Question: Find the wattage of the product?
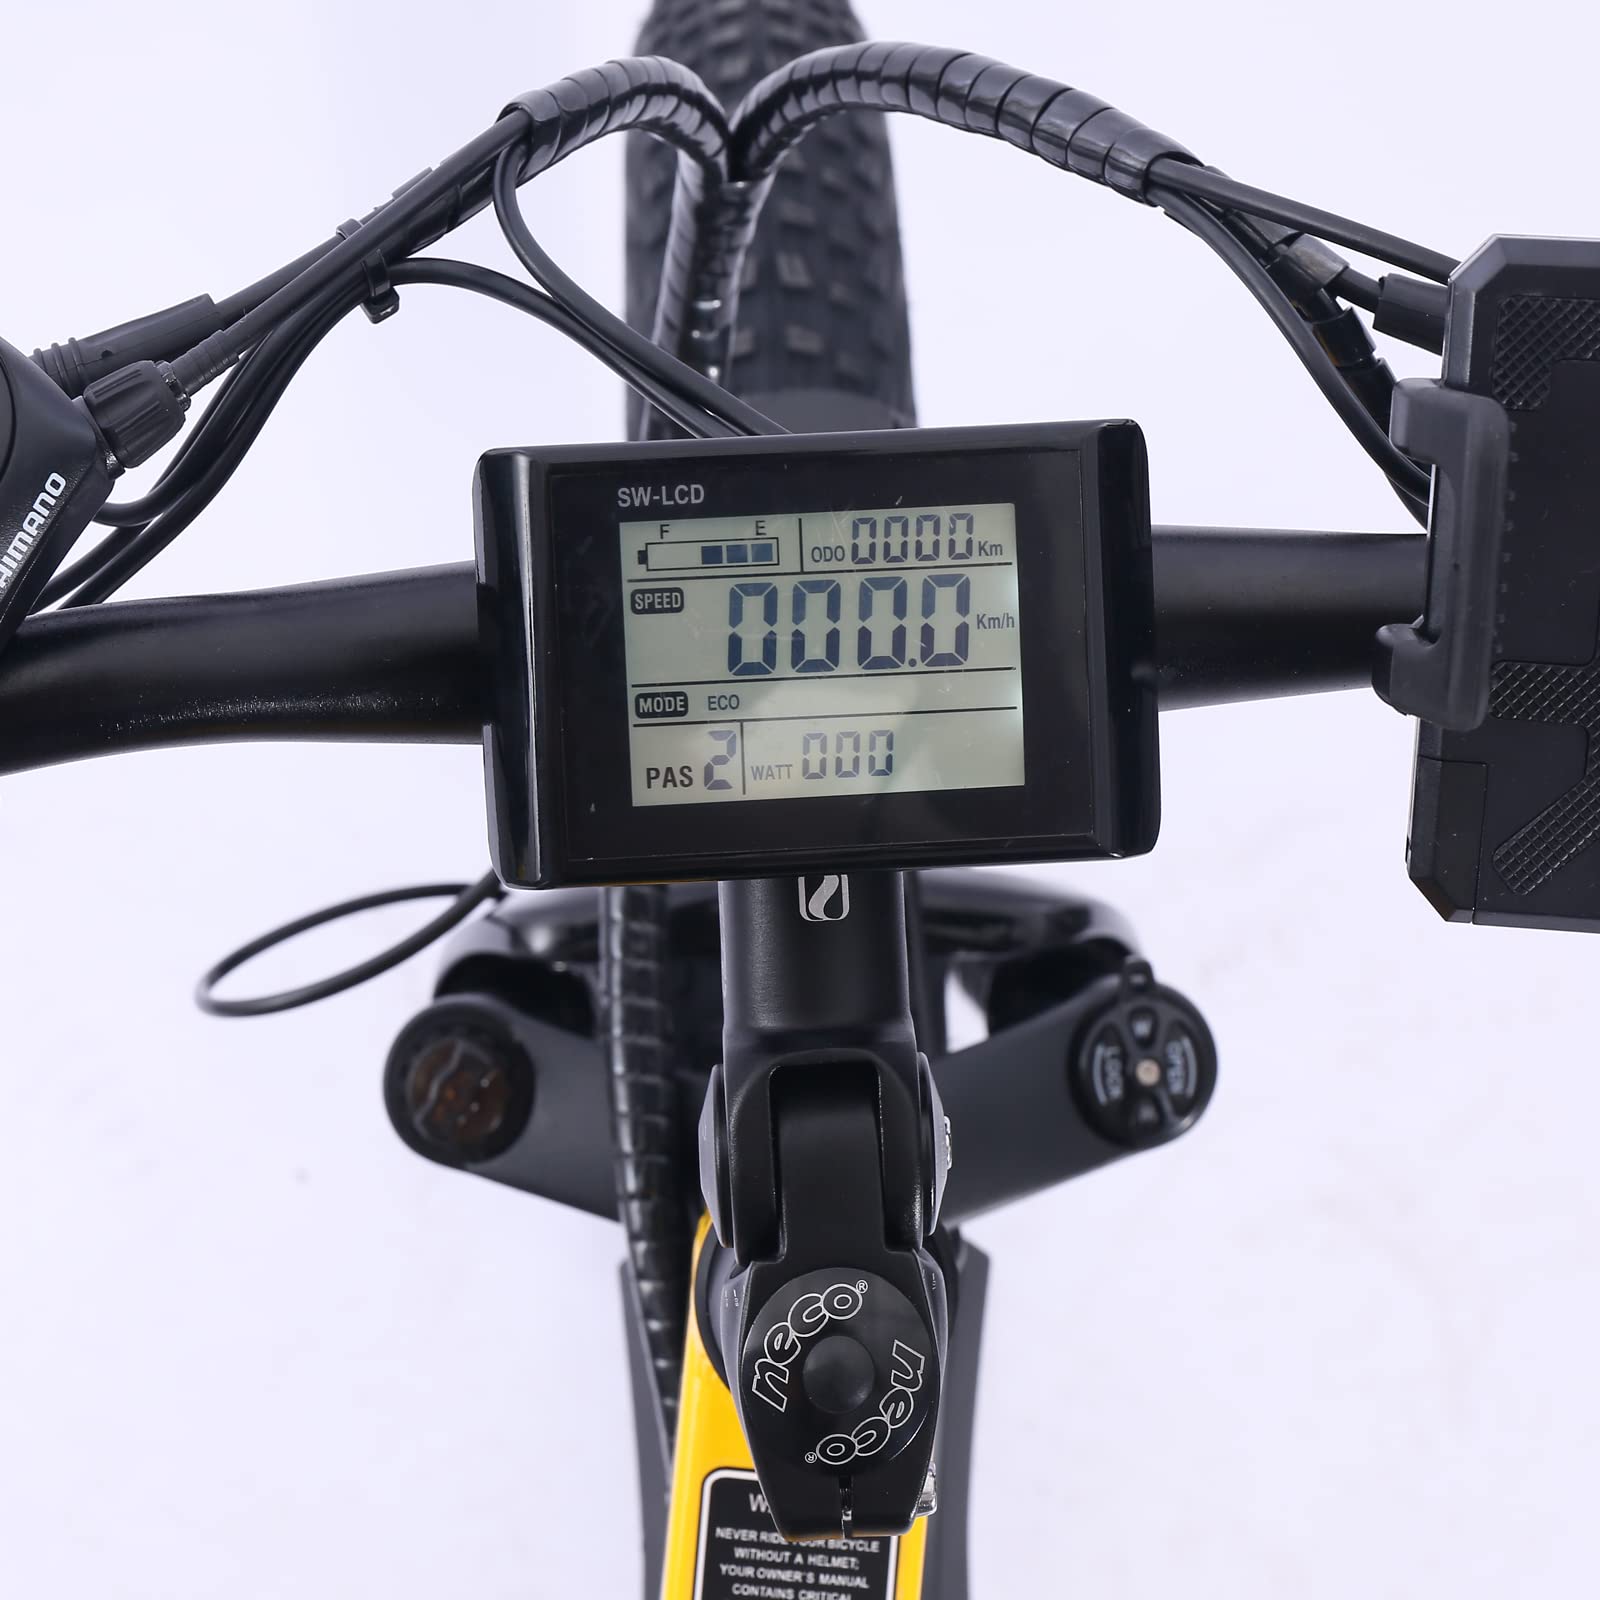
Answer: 0.0 watt